Banana leaf

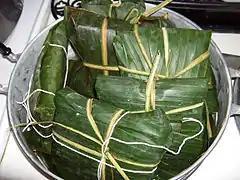
Nacatamales ready to be steamed

In Jamaica, Haiti, Antigua and Barbuda, Belize, French Guiana and some other islands in the Lesser Antilles, there is a dessert called duckunoo or duckanoo, also referred to as "tie-a-leaf" or "blue drawers (draws)" (in Jamaica), "dokonon" (in French Guiana), "doukunou" (in Haiti), "paime" (in Trinidad & Tobago), "penmi" (in St Lucia) and "ducunu" or "tamalito" (in Belize). It is similar to "tamal dulce" (sweet tamale), and is typically made with batata or sweet potato, coconut, cornmeal, spices like cinnamon, nutmeg and anise, brown sugar, coconut milk and vanilla. Sometimes, pumpkin, plantain and raisins are used. The mixture is tied up in a banana leaf, and then cooked in boiling water. The more savoury version, pastelles, is made in Trinidad and Tobago. Also, banana leaves are used in other ways in Jamaican cuisine, like for steaming fish and cooking ackee.